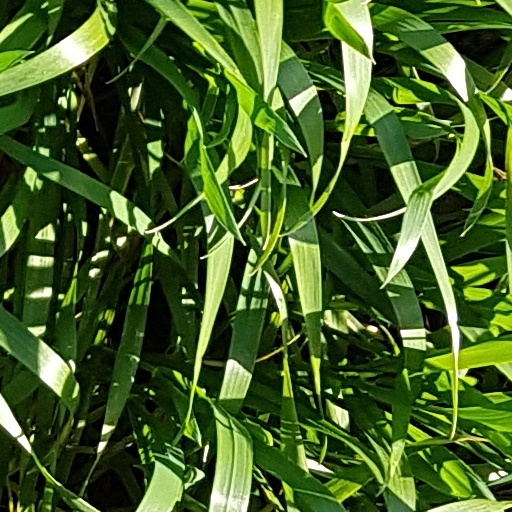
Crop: wheat